Château Cantemerle

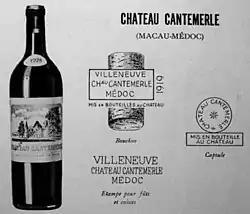
Château Cantemerle presentation card dated 1931, still attached to the Villeneuve name, demonstrating the designs of the early 20th century, the label, cork, case and capsule markings.

On 19 September 1855, the chamber of commerce classed it as a fifth growth. A. d'Armailhacq recounts in his work "Vines in the Médoc" that, in 1858, the estate of Cantemerle covered . Some of the vines were planted in Ludon, next to those of la Château La Lagune, while the remainder were situated on the best slopes of Macau. Annual production was 160 tons or tonneaux of principal wine and 30 of second wine, representing a yield of approximately 1900 litres per , relatively low in comparison with today's production.